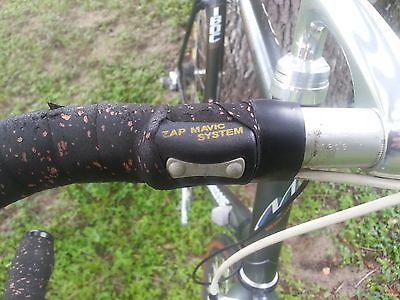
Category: bicycle